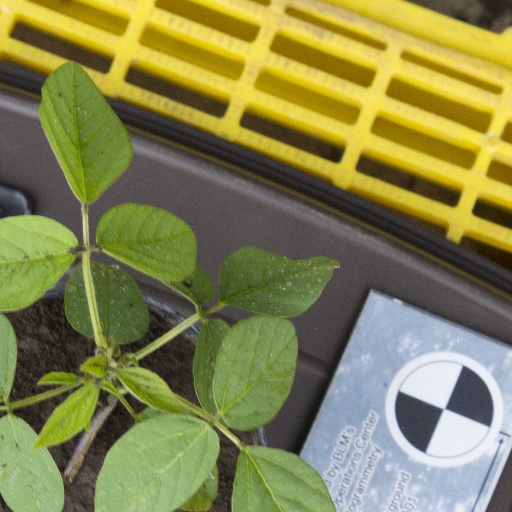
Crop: soybean